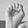
ASL letter: E